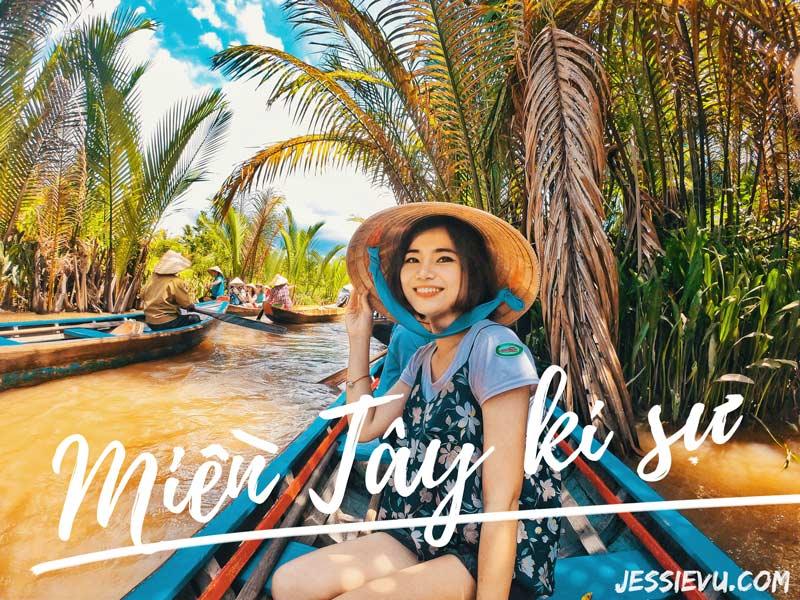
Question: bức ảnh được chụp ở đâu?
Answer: trên một con sông